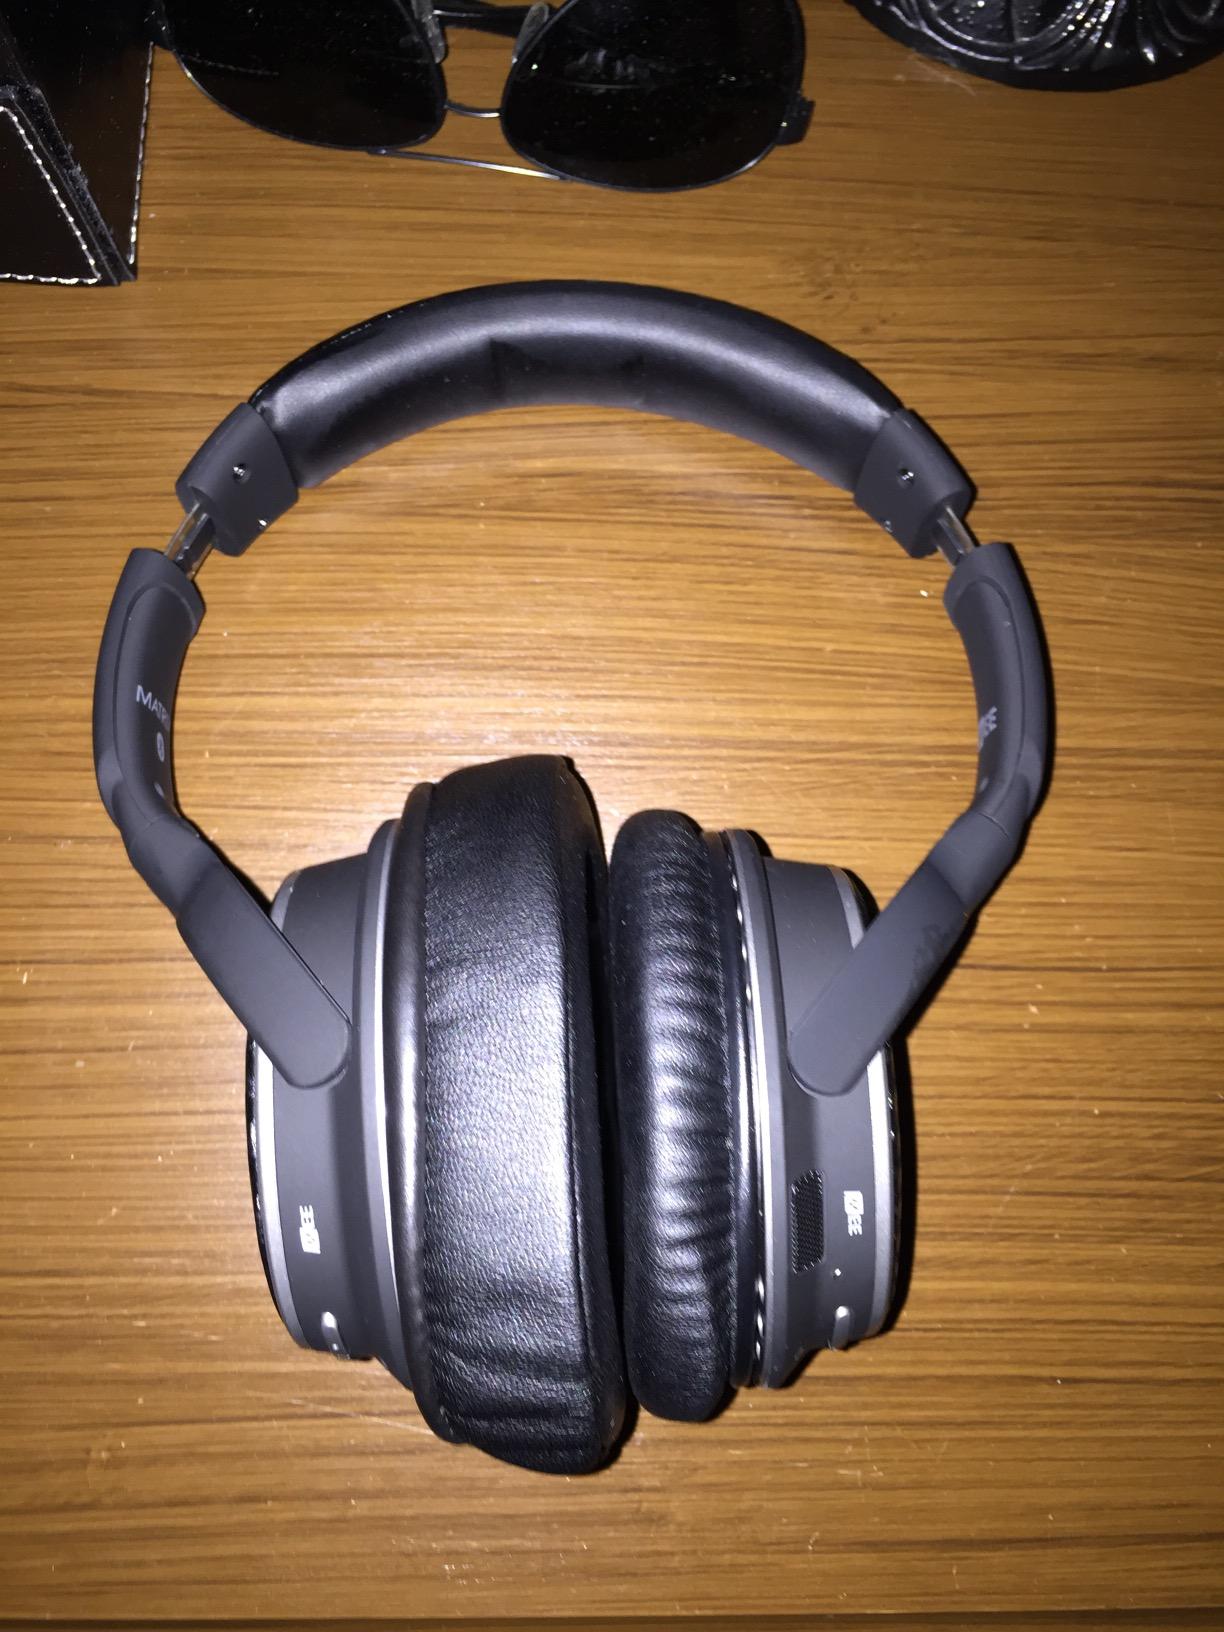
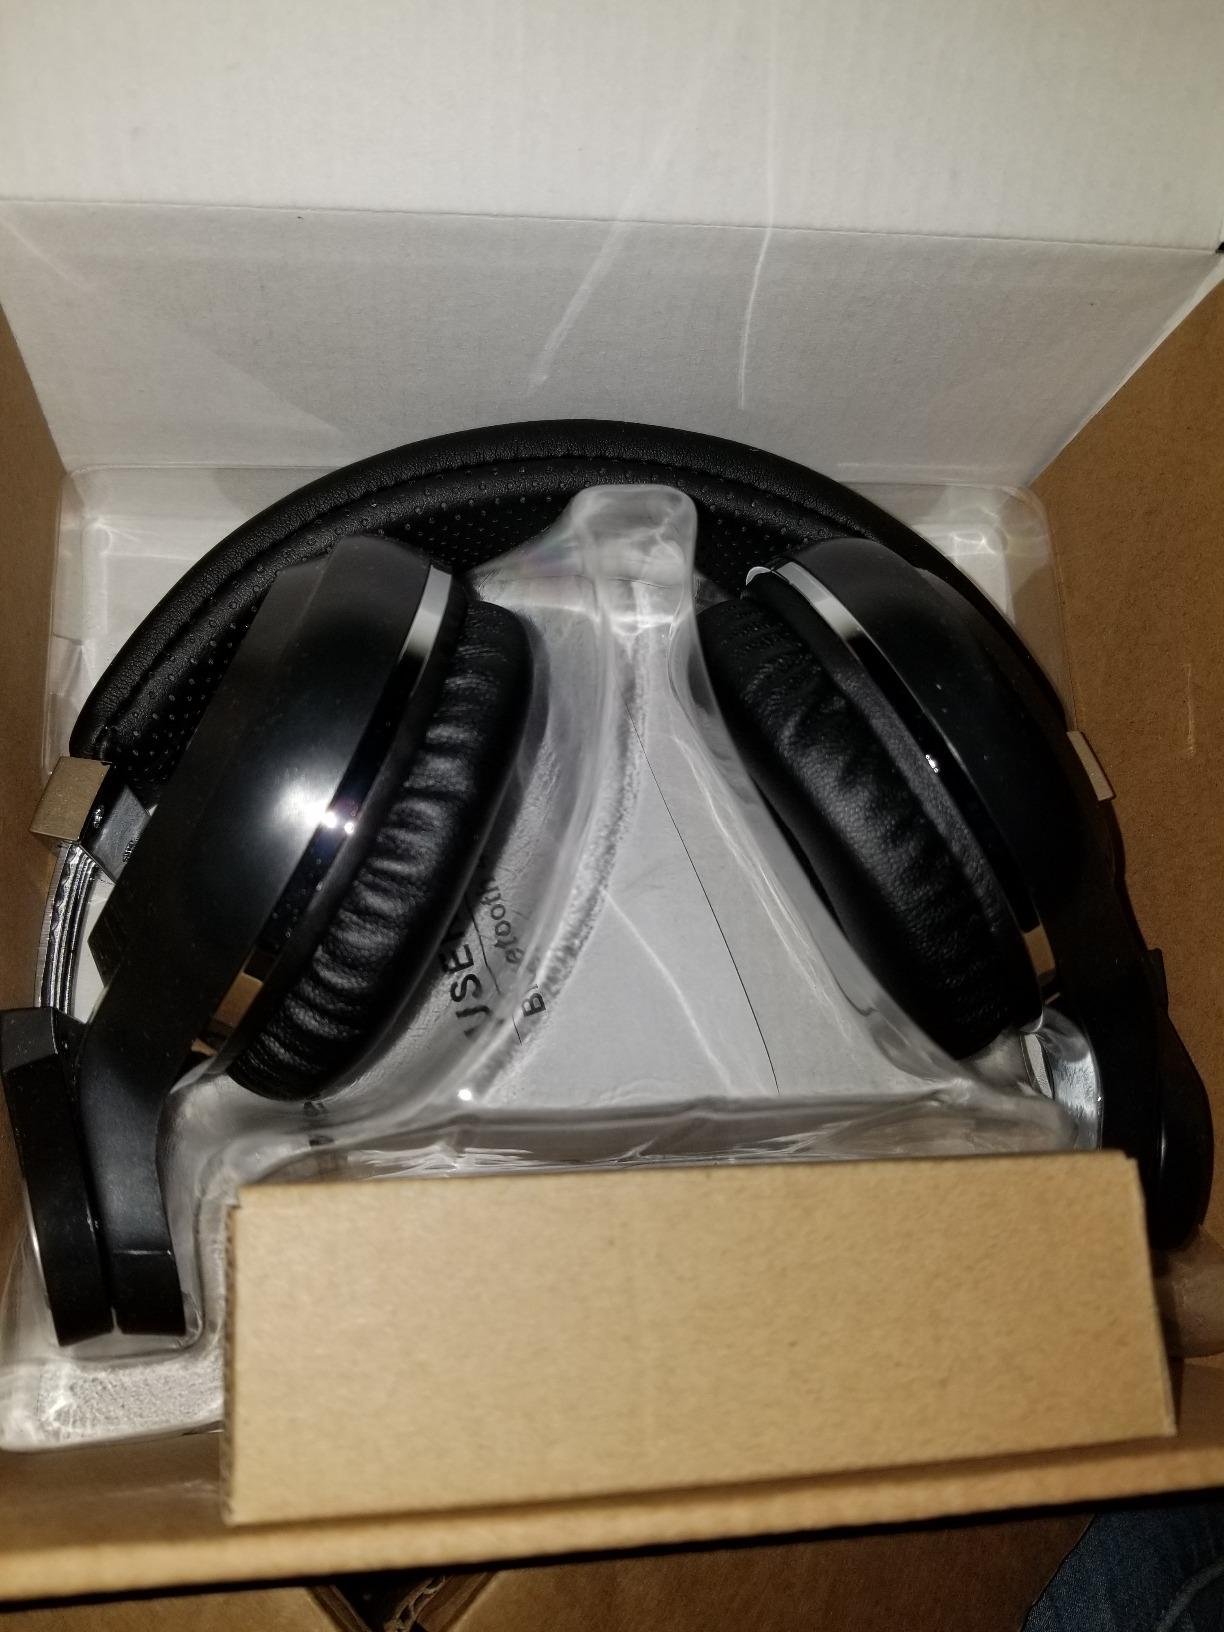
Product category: headphones
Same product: no